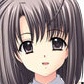
Portrait style: Anime Portrait